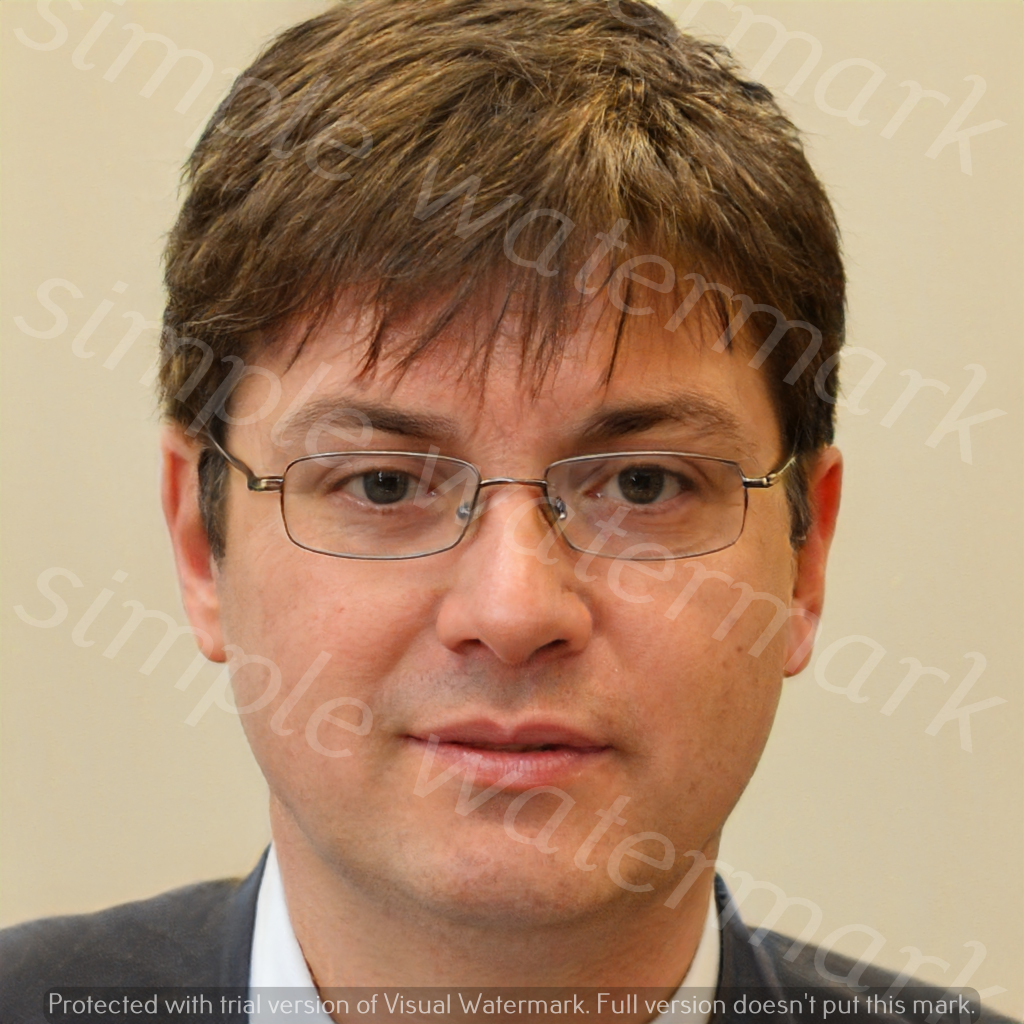
Label: Watermark